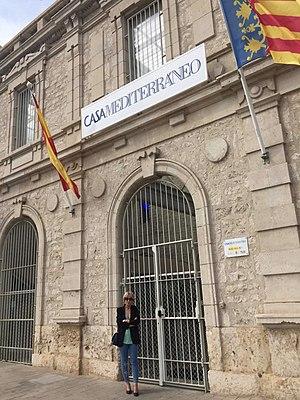
femme triste portrait fadia refai beirut 2018